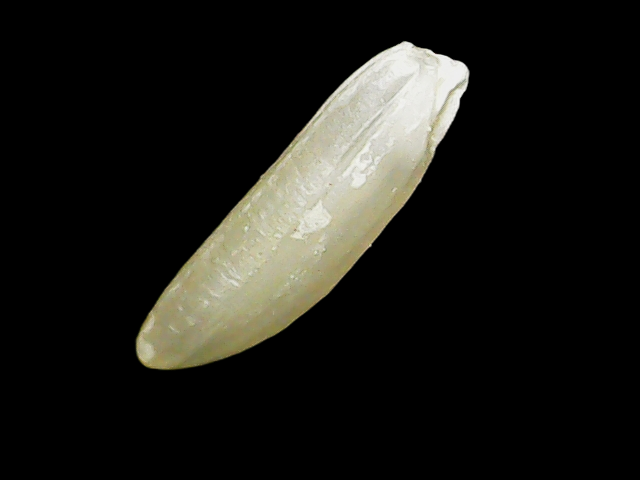
Rice variety: Binadhan16